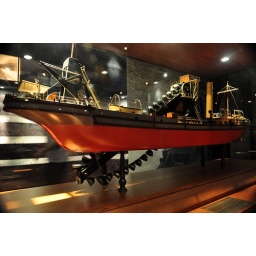
Model of a dredging ship from the building of the Panama Canal. Taken in the Museum at the Miraflores Locks, near Panama City, Panama.